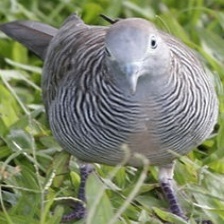
Species: ZEBRA DOVE
Scientific name: GEOPELIA STRIATA